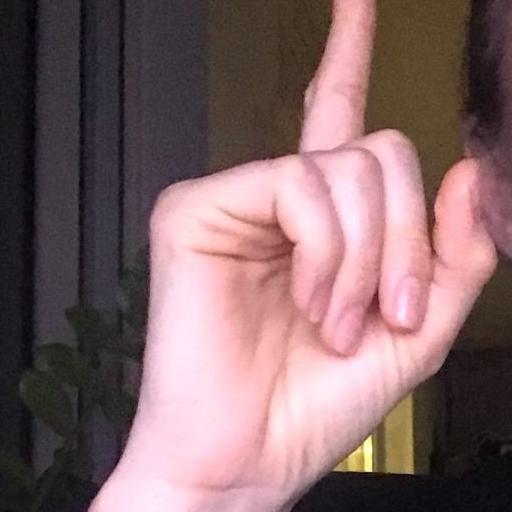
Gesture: one